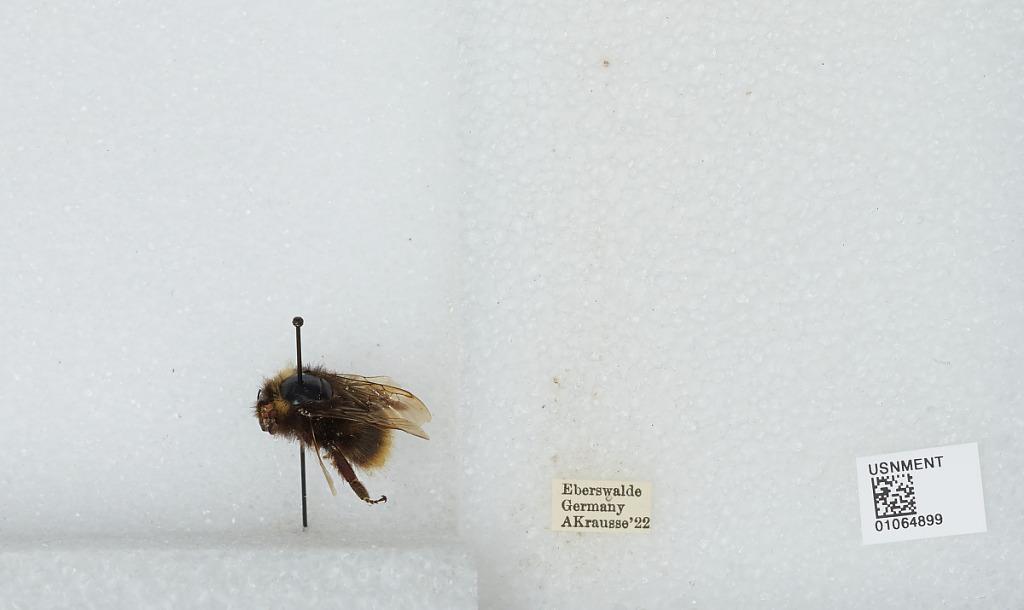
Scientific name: Bombus sp.
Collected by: A. Krausse
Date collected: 1922--
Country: Germany
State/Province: Brandenburg
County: Barnim
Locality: Eberswalde
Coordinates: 52.8356, 13.8182